Princess Ida

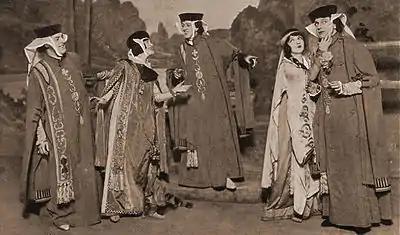
"Jump for Joy and Gaily Bound!" (from Act II)

Princess Ida reviews her student troops' readiness to meet Hildebrand's soldiers in battle, but the terrified girls admit that they are afraid of fighting ("Death to the invader!"). Princess Ida is disgusted by their lack of courage and vows that, if necessary, she will fight Hildebrand's army alone ("I built upon a rock"). Her father, King Gama, arrives with a message that Hildebrand prefers not to go to war against women. He reveals that Hildebrand has been torturing him by keeping him in luxury and giving him nothing to complain about ("Whene'er I spoke sarcastic joke"). He suggests that, instead of subjecting her women to all-out war, she pit her three strong, brave brothers against Hilarion and his friends, with Ida's hand to depend on the outcome. Ida is insulted to be "a stake for fighting men" but realises that she has no alternative.